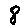
Label: 8